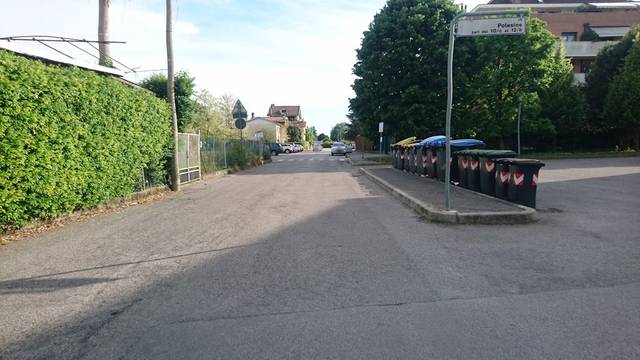
Region: Italy
Coordinates: 45.384, 11.849